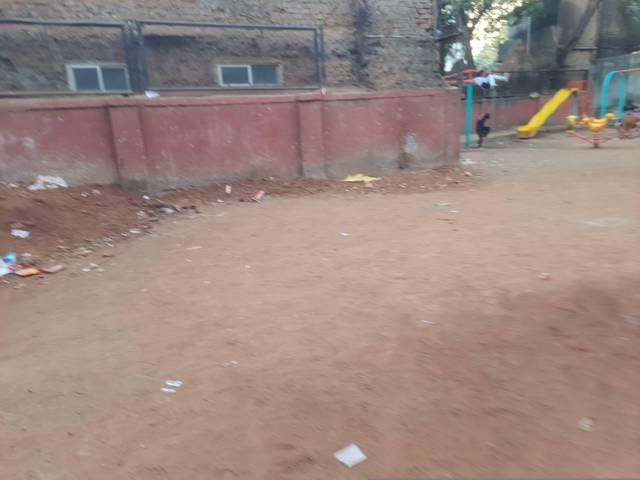
Region: India
Coordinates: 19.201, 72.863